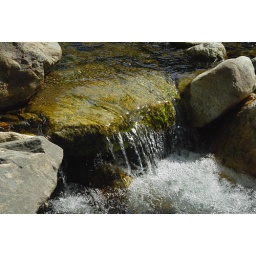
Cool clear water tumbles over the rocks.